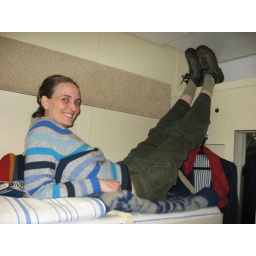
apparently it is rude in russia to crawl into your bunk bed with your shoes on